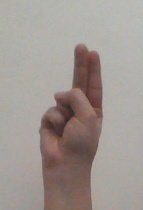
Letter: taa